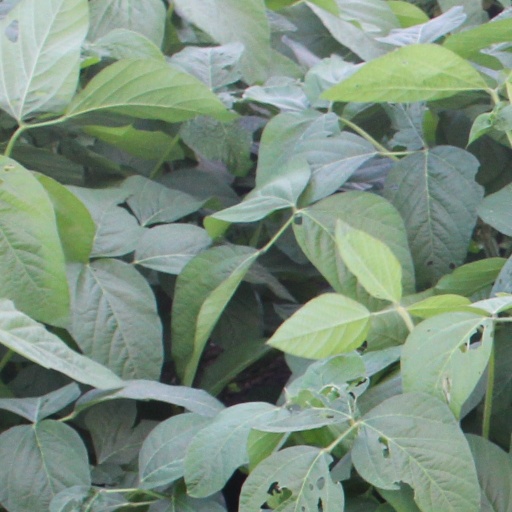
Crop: soybean